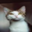
Label: cat